Seattle Seahawks

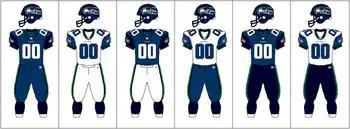
Seattle Seahawks uniform combinations, 2002–2011. A green alternate jersey was used, but only for one game of the 2009 season.

On March 1, , to coincide with the team moving to the NFC as well as the opening of Seahawks Stadium, both the logo and the uniforms were heavily redesigned. The Wordmark was designed by Mark Verlander and the logo was designed by NFL Properties in-house design team. The colors were modified to a lighter "Seahawks Blue", a darker "Seahawks Navy" and lime green piping. The helmets also were changed from silver to the lighter "Seahawks Blue" color after a fan poll was conducted. Silver would not be seen again until 2012. The logo artwork was also subtly altered, with an arched eyebrow and a forward-facing pupil suggesting a more aggressive-looking bird. At first, the team had planned to wear silver helmets at home and blue helmets on the road, but since NFL rules forbid the use of multiple helmets, the team held the fan poll to decide which color helmet would be worn. The team had usually worn all blue at home and all white on the road since 2003, but late in the 2009 season, the Seahawks wore the white jersey-blue pants combo. The blue jersey and white pants combo has been worn for only one regular-season game, the 2005 season opener at the Jacksonville Jaguars, while the white jersey and blue pants combination has not been worn regularly since late in the 2002 season, with the exception of late in the 2009 season. In 2009, the Seahawks once again wore the white jersey and blue pants combination for road games against Minnesota (November 22), St. Louis (November 29), Houston (December 13), and Green Bay (December 27).